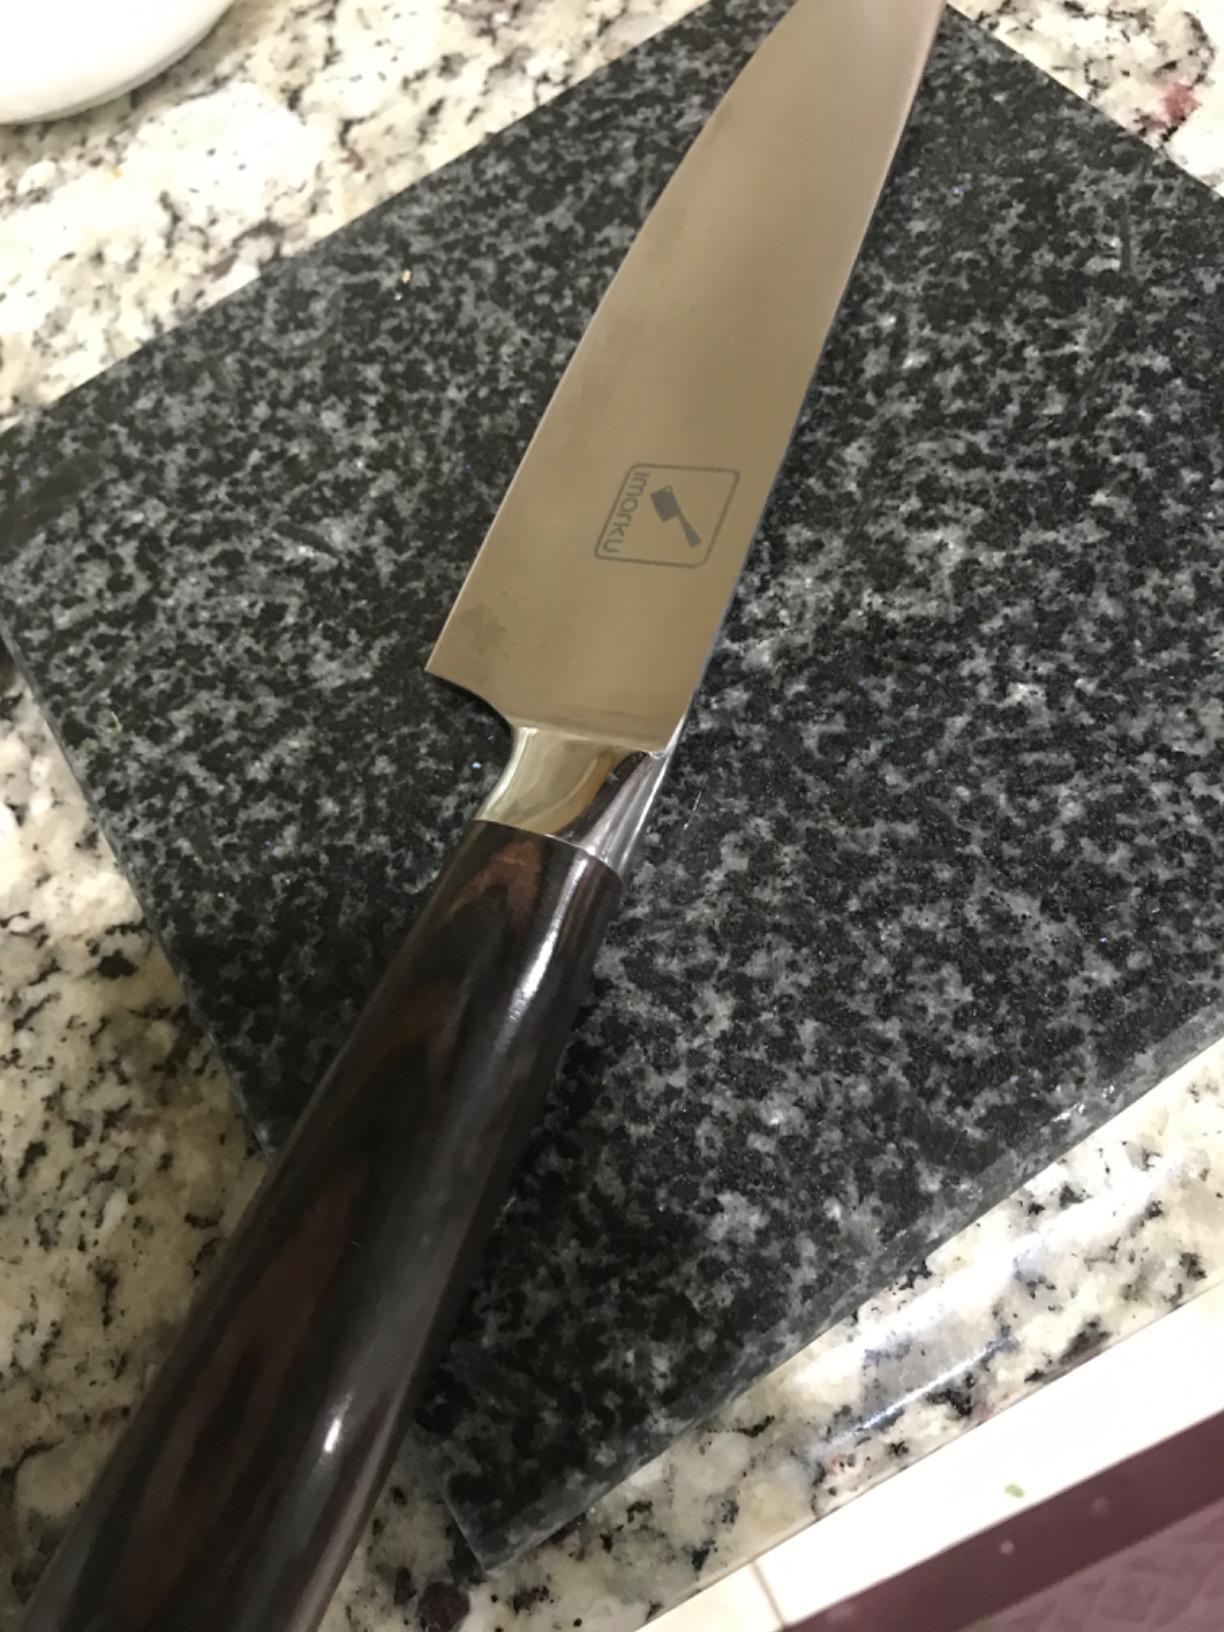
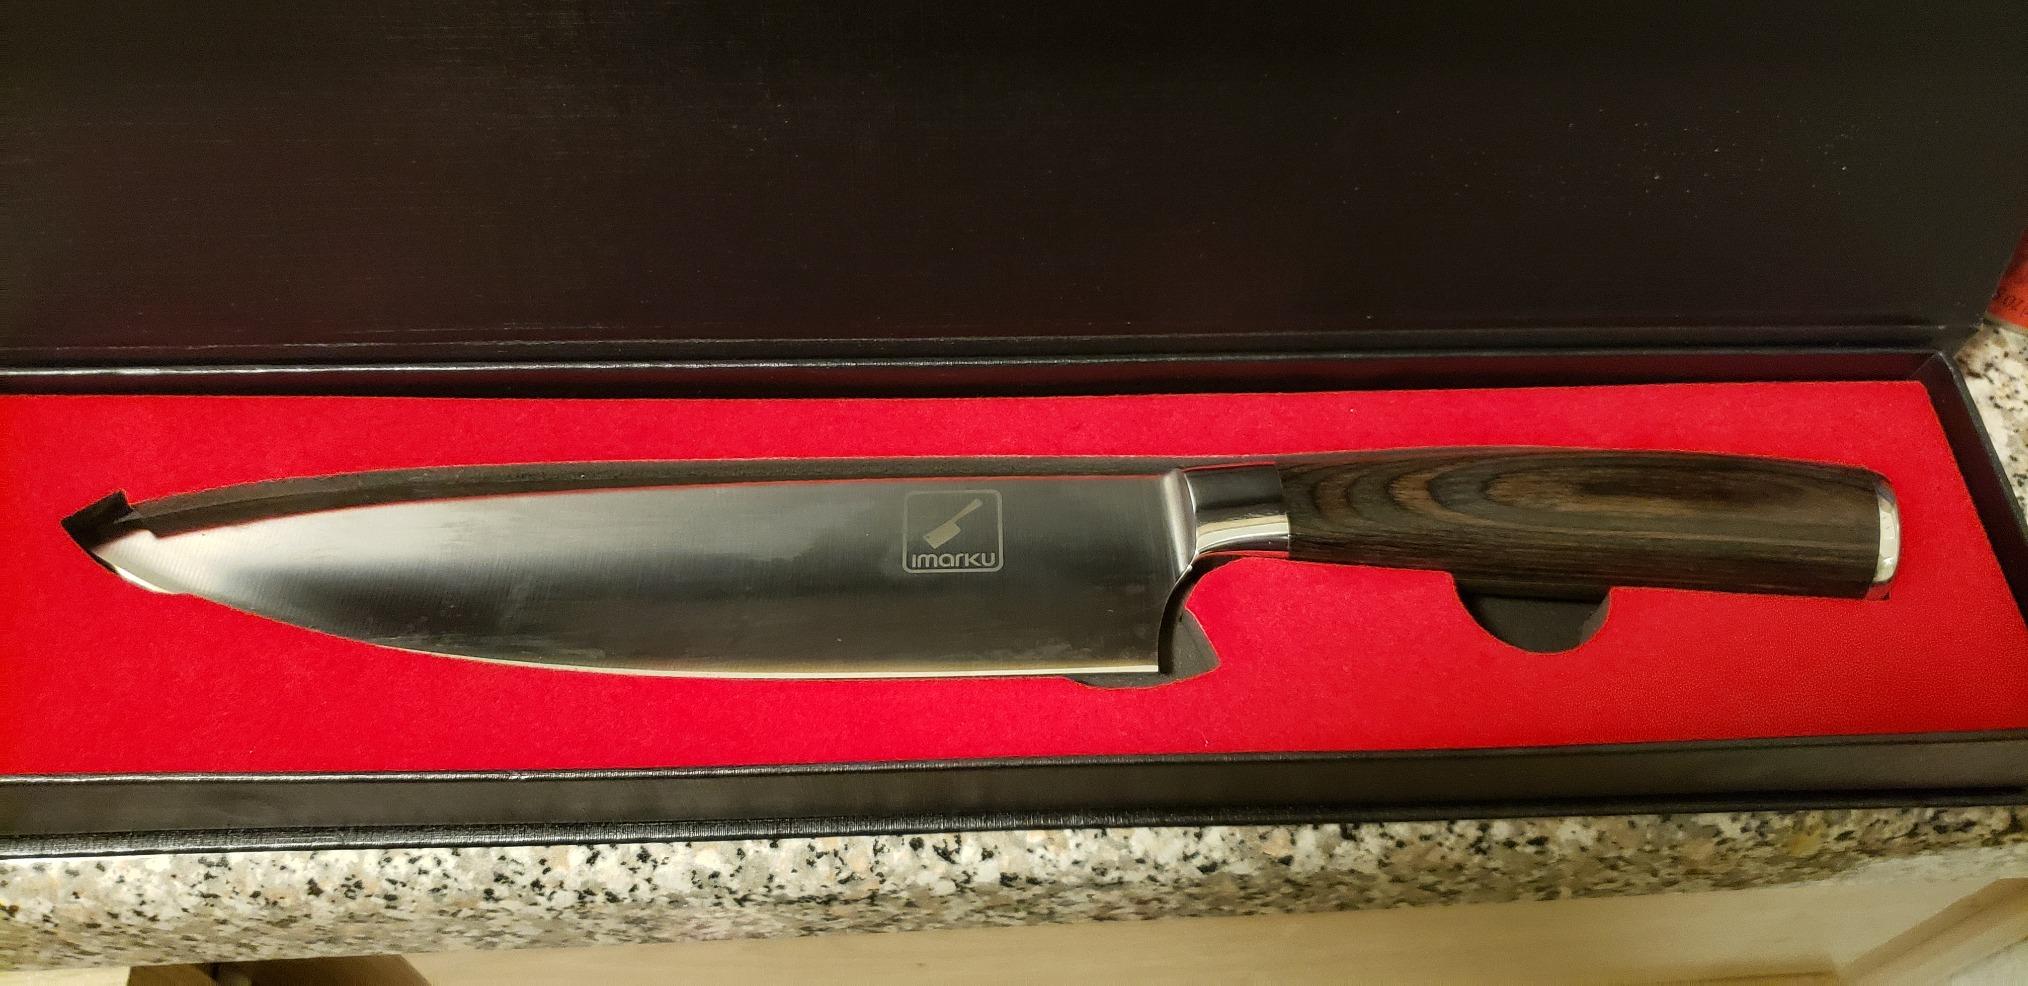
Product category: items_knife
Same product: yes